Wrestling Federation of Armenia

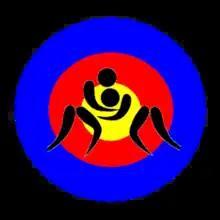
Wrestling Federation of Armenia logo

The Wrestling Federation of Armenia, is the regulating body of wrestling in Armenia, governed by the Armenian Olympic Committee. The headquarters of the federation is located in Yerevan.